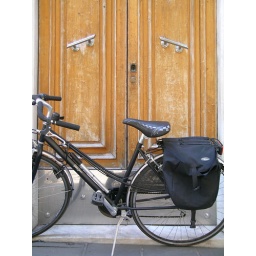
A bike is waiting for his owner in front of a big door in Pietrasanta, Italy